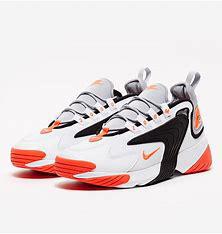
Brand: Nike
Model: Zoom 2K